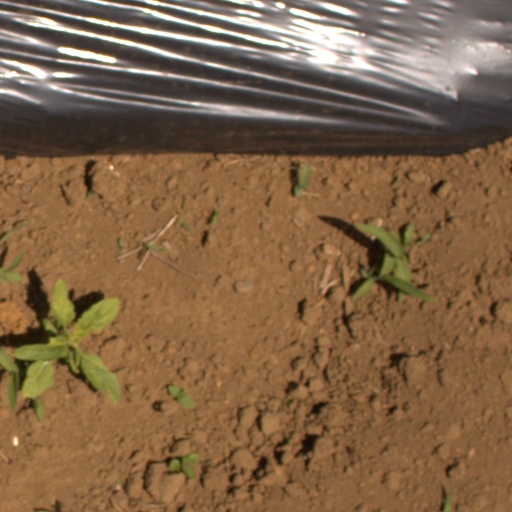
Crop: Jerusalem artichoke